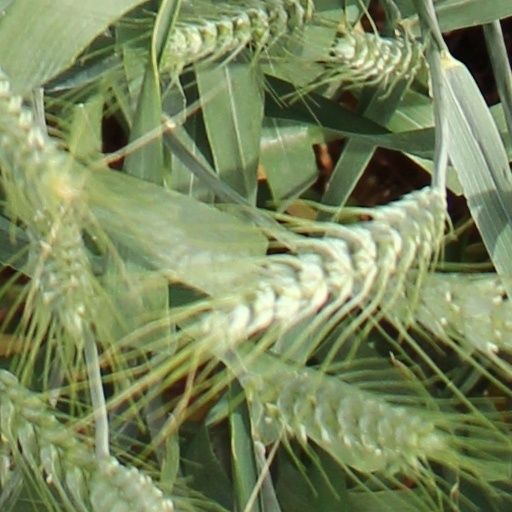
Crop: wheat